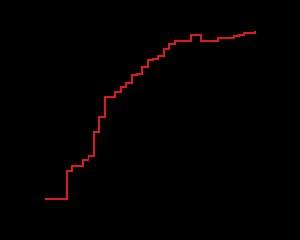
L'effondrement des immeubles rue d'Aubagne à Marseille se produit le 5 novembre 2018 à 9 h, provoquant la mort de huit personnes. Il s'agissait de deux immeubles vétustes du centre ville, aux nᵒ 63 et nᵒ 65 rue d'Aubagne, dans le quartier populaire de Noailles. Les secours démolissent immédiatement l'immeuble adjacent du nᵒ 67 également fragilisé.